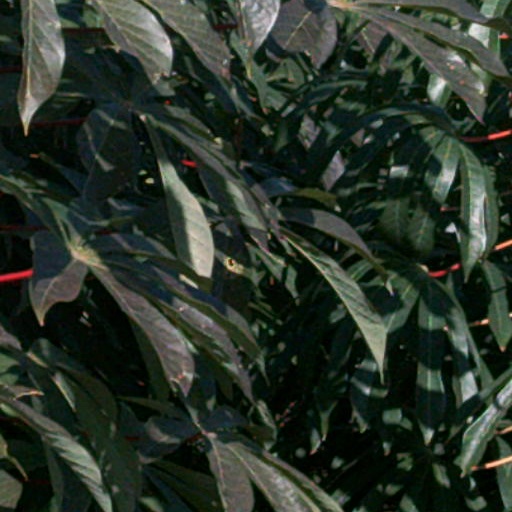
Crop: cassava